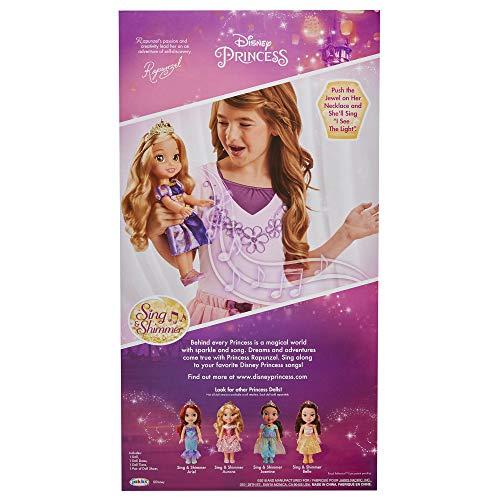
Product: Disney Princess Rapunzel Doll Disney's Tangled Princess Sing & Shimmer Toddler Doll, Rapunzel Sings “I See The Light” When You Press Her Jeweled Necklace [Amazon Exclusive]
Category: Toys & Games | Dolls & Accessories | Dolls
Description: Princess Rapunzel sings "I see the light" When you press her jeweled necklace.
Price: $29.99
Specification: ProductDimensions:6.8x5.5x14inches|ItemWeight:1.5pounds|ShippingWeight:1.5pounds(Viewshippingratesandpolicies)|ASIN:B07D9ZP1YC|Itemmodelnumber:97261|Manufacturerrecommendedage:36months-6years|Batteries:2AAAbatteriesrequired.(included)